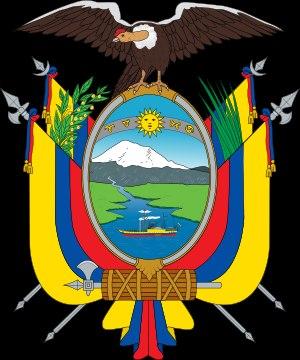
L'actuel blason de l'Équateur fut adopté par le Congrès équatorien en 1900, durant la presidence du général Eloy Alfaro.
Le drapeau de l'Équateur a été adopté le 26 septembre 1860.
Tania Hermida est une réalisatrice de cinéma et femme politique équatorienne, également enseignante à l'Université San Francisco de Quito. Elle se fait connaître en 2006 grâce à son premier film, Qué tan lejos, avant de participer en 2007-2008 à l'Assemblée constituante équatorienne.